Information Warfare Community

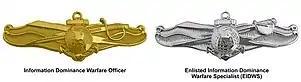
Navy Information Warfare Insignias

The U.S. Navy Information Warfare Community (IWC) leads and manages a cadre of officers, enlisted, and civilian professionals who possess extensive skills in information-intensive fields. This corps works in information, intelligence, counterintelligence, human-derived information, networks, space, and oceanographic disciplines to support U.S. Navy, Joint and national war fighting requirements. The IWC is part of a U.S. Navy initiative to merge intelligence with command, control, communications, and computers.